Dimiter Tzantchev

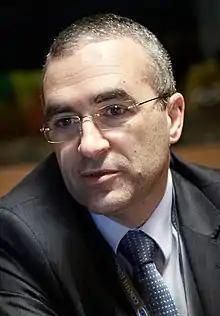
Tzantchev in 2012

Dimiter Tzantchev is a European diplomat, Ambassador, Head of European Union delegation to the State of Israel. He joined the European external action service after a long and distinguished career in the Bulgarian diplomatic service. He was Bulgaria's Ambassador to the EU, the UN in Geneva and to Israel. Tzantchev was President of COREPER II (Committee of the Permanent Representatives of the EU) - January 1 - June 30, 2018 during the first ever Bulgarian rotational presidency of the Council of the EU. One of the longest serving Permanent Representatives to EU in Brussels (nine and a half years) he was also the Dean of COREPER II from August 2017 until September 2021.